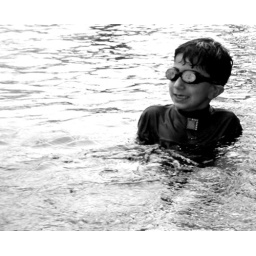
like a fish in water